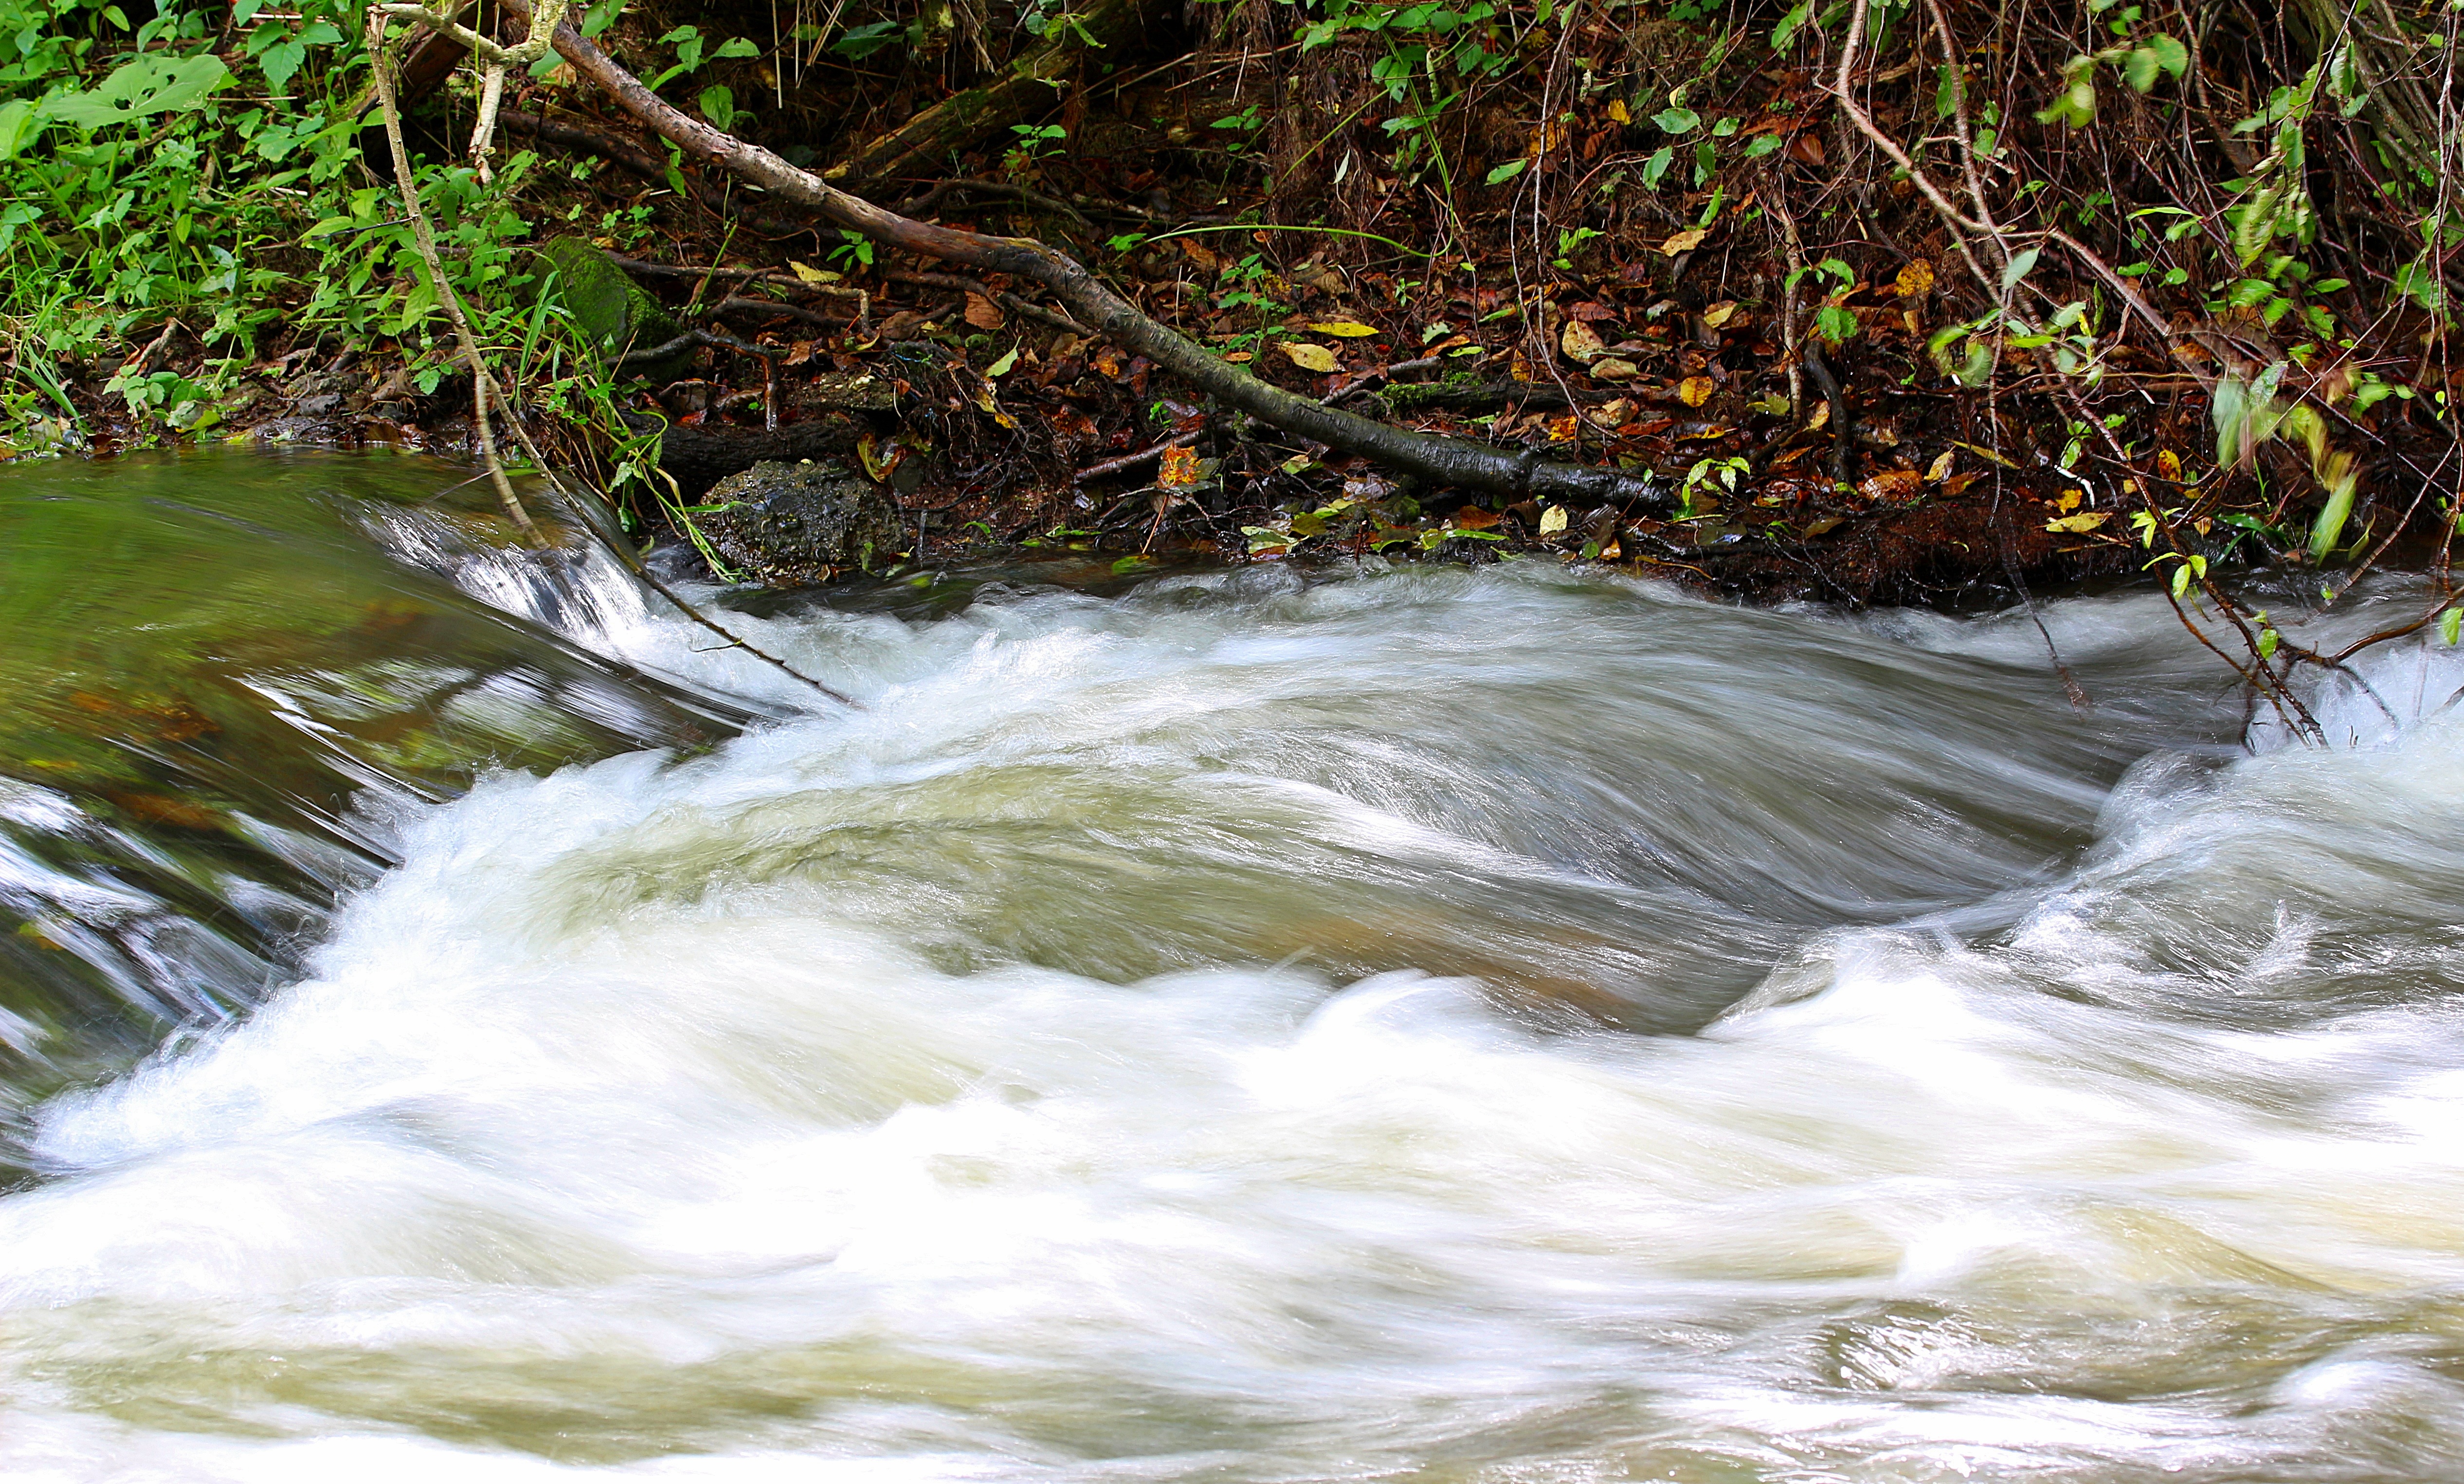
water, nature, grass, waterfall, creek, leaf, river, clear, stream, brook, flow, splash, rapid, romantic, long exposure, bubble, body of water, aesthetic, leaves, beautiful, bach, waters, water feature, riverside, watercourse, charming, murmur, landform, water running